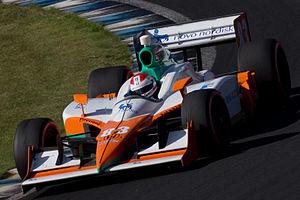
Charlie Kimball est un pilote automobile américain évoluant en IndyCar Series.